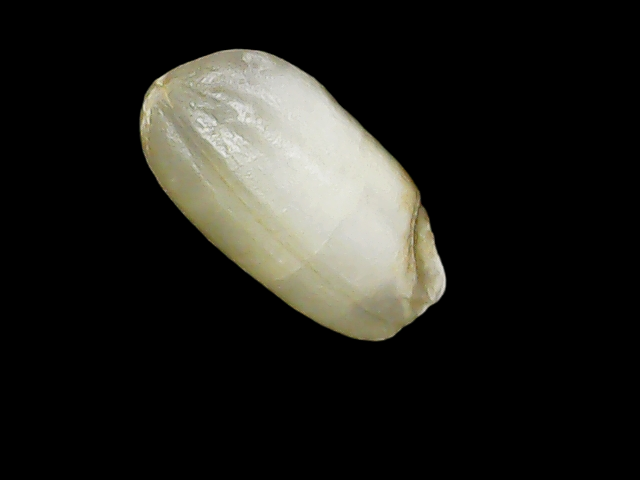
Rice variety: Binadhan8